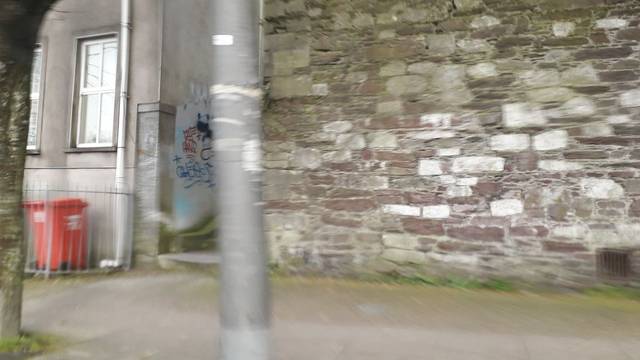
Region: Ireland
Coordinates: 51.903, -8.463